Wilhelm Heinrich Riehl

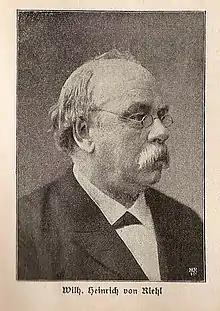
Wilhelm Heinrich Riehl

Wilhelm Heinrich Riehl (6 May 1823 – 16 November 1897) was a German professor, journalist, novelist, and folklorist.